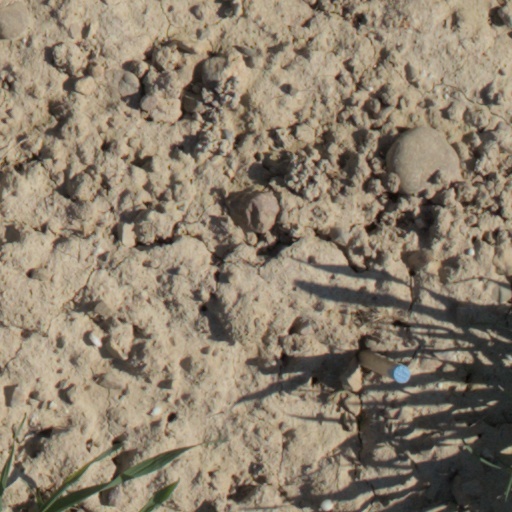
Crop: wheat